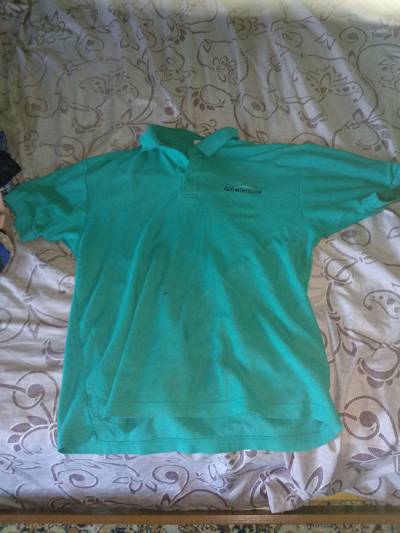
Waste category: clothes